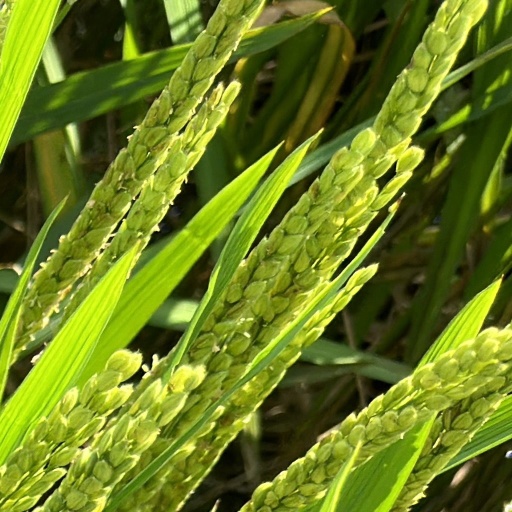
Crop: rice